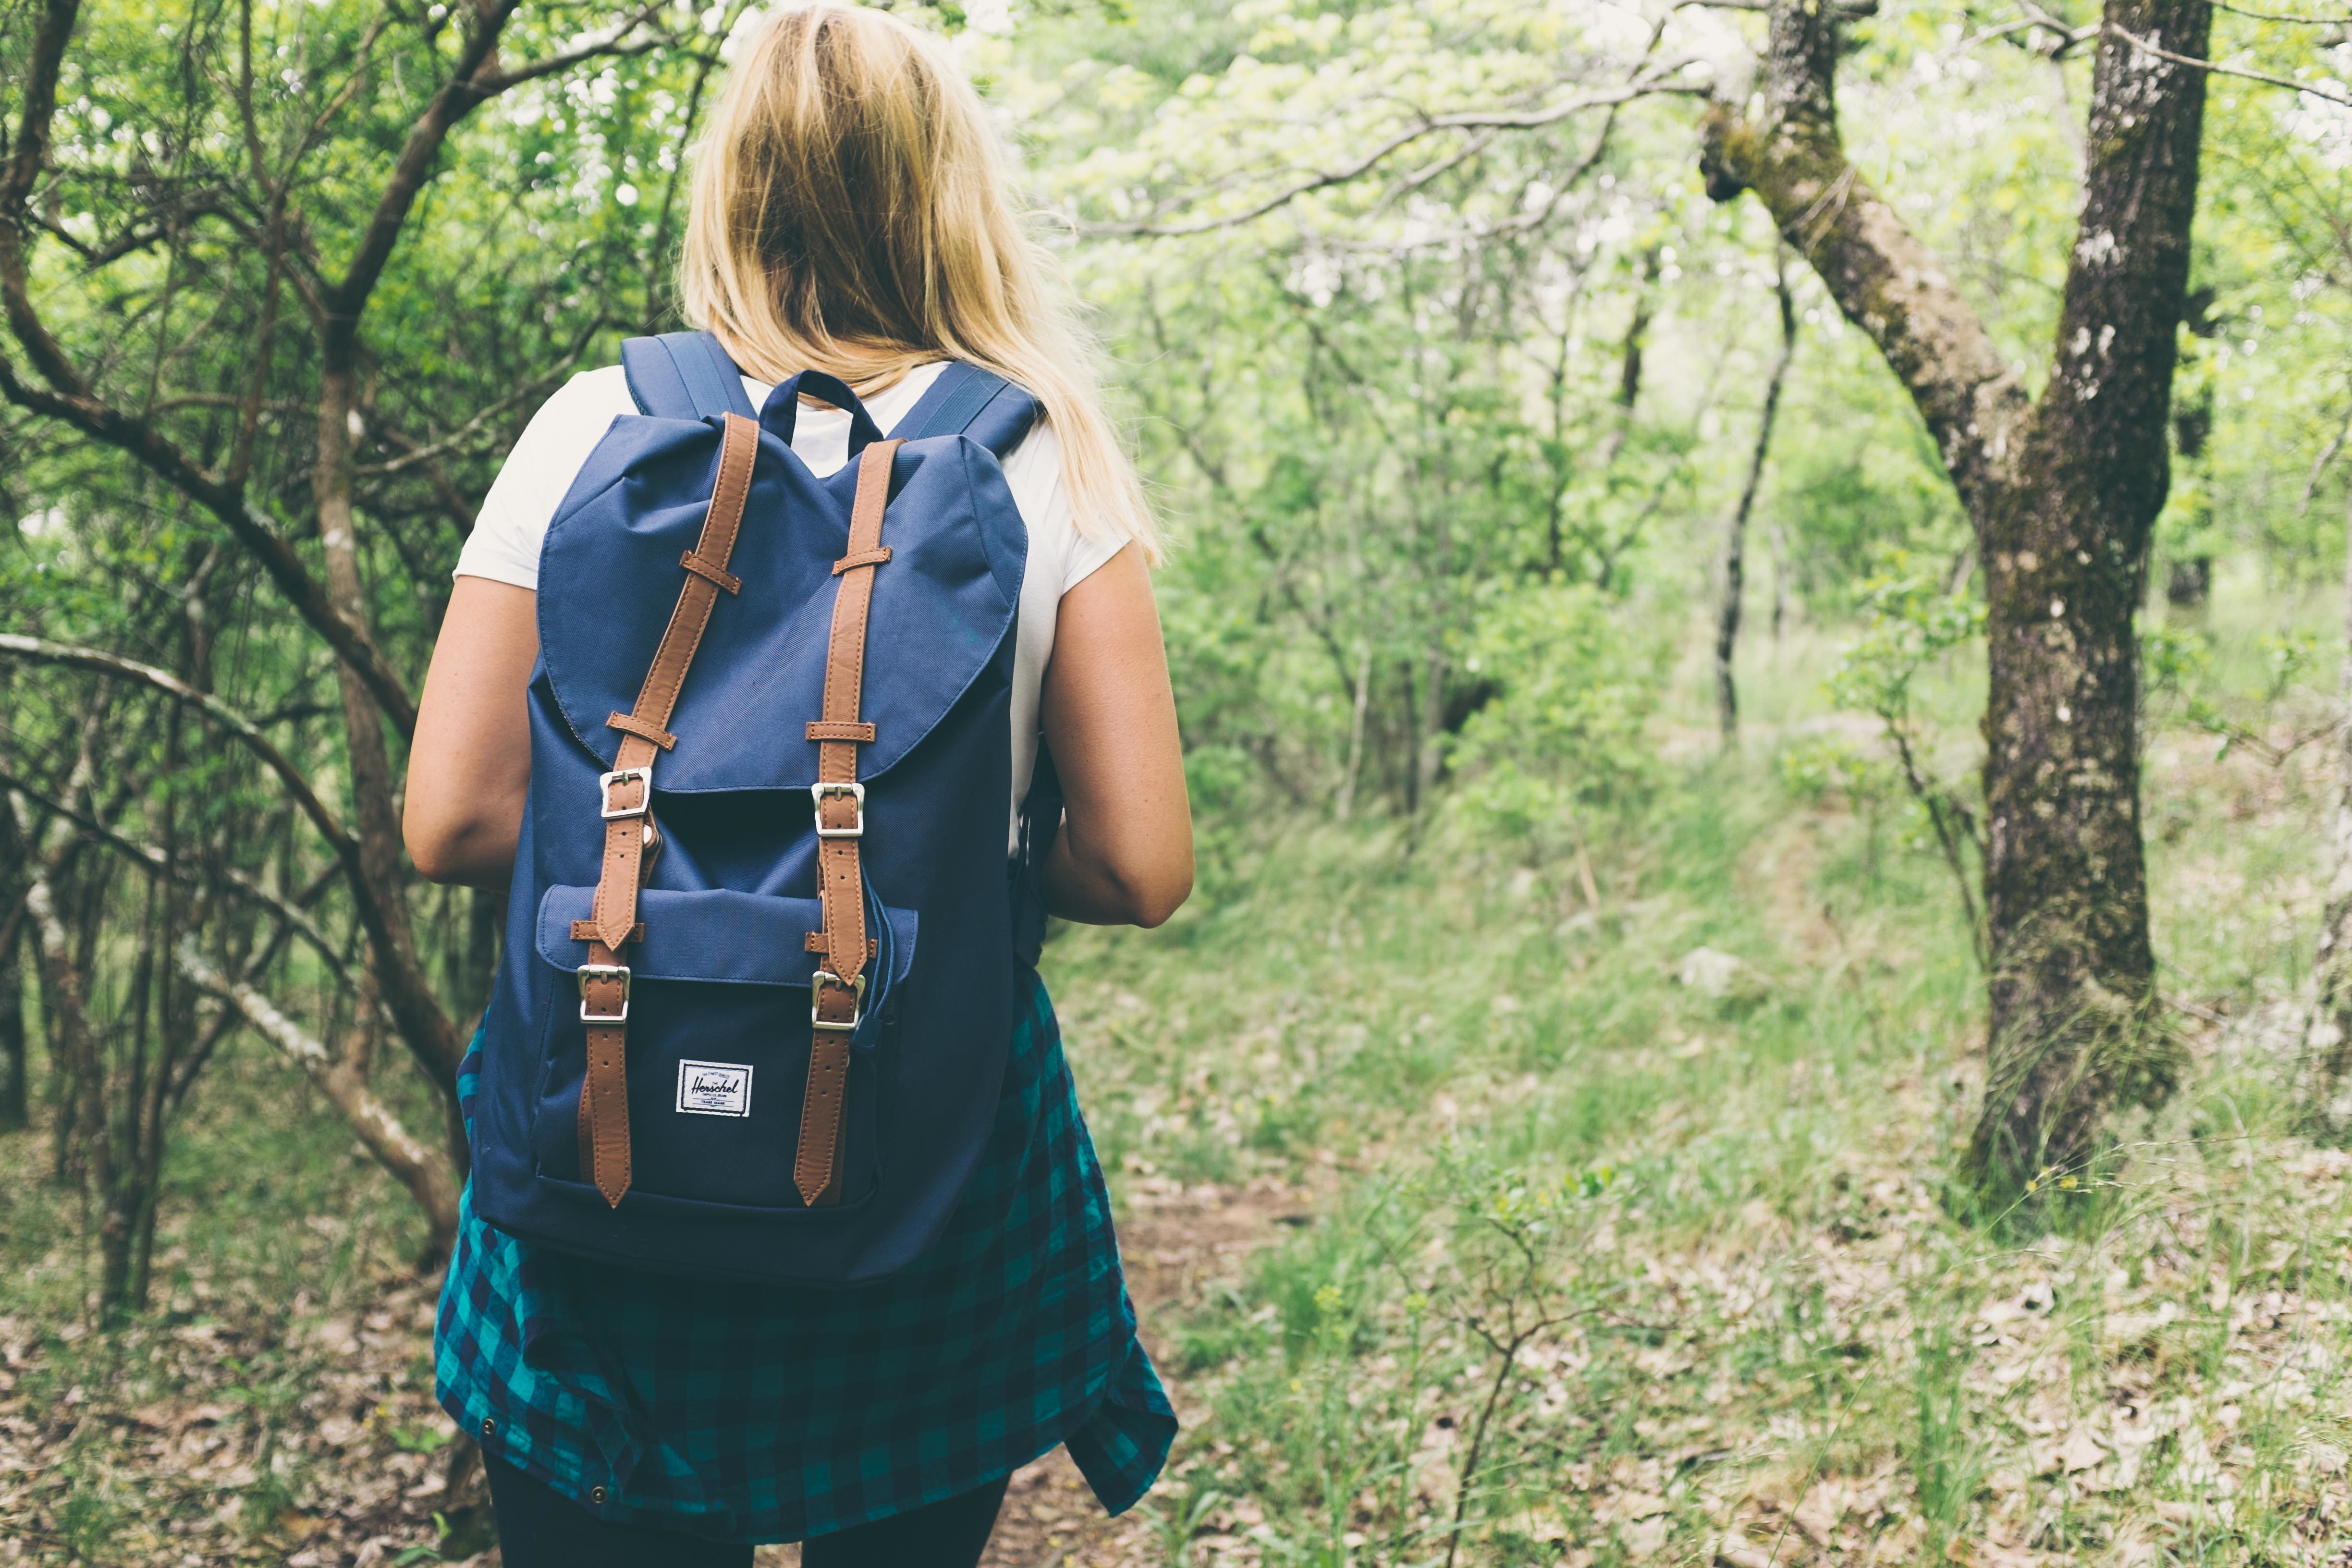
outdoor, person, backpack, walk, spring, hike, clothing, outerwear, costume